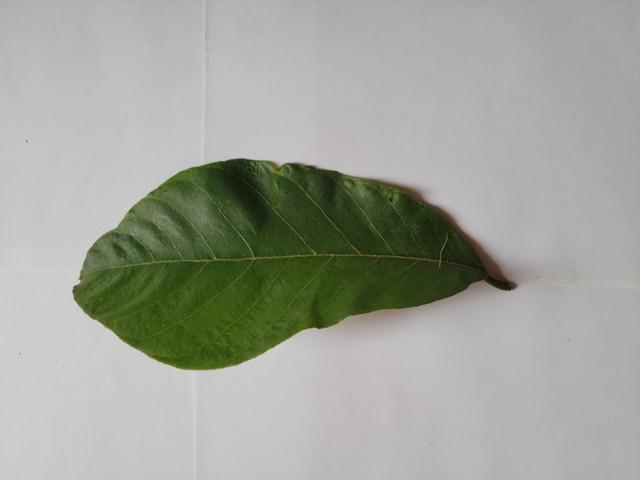
Plant: chapalish